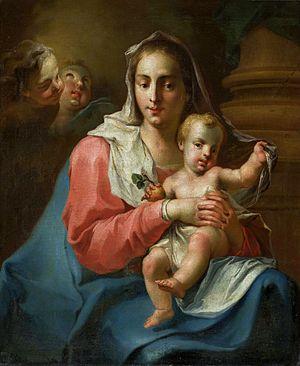
Le musée national de Varsovie, abrégé officiellement MNW, est un musée national à Varsovie, l'un des plus grands musées en Pologne et le plus grand dans la capitale. Il abrite une riche collection d'art ancien, comptant environ 11 000 pièces, une vaste galerie de peinture polonaise depuis le xviᵉ siècle et une collection de peinture étrangère y compris quelques peintures de la collection privée d'Adolf Hitler, cédée au musée par les autorités américaines dans l'Allemagne d'après-guerre. Le musée abrite également des collections numismatiques, une galerie d'arts appliqués et un département d'art oriental, avec la plus grande collection d'art chinois en Pologne, comprenant environ 5 000 objets.